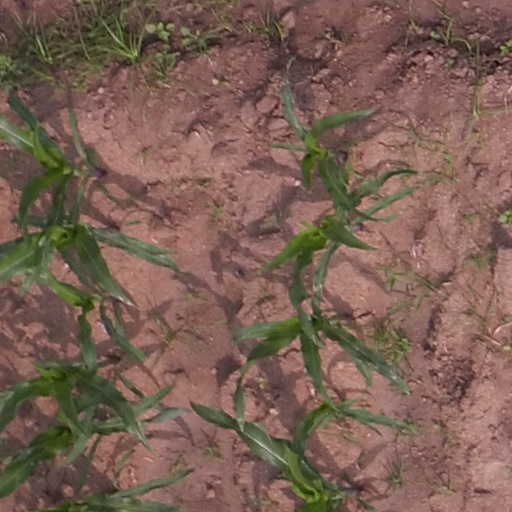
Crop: maize; corn